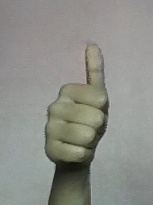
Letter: aleff